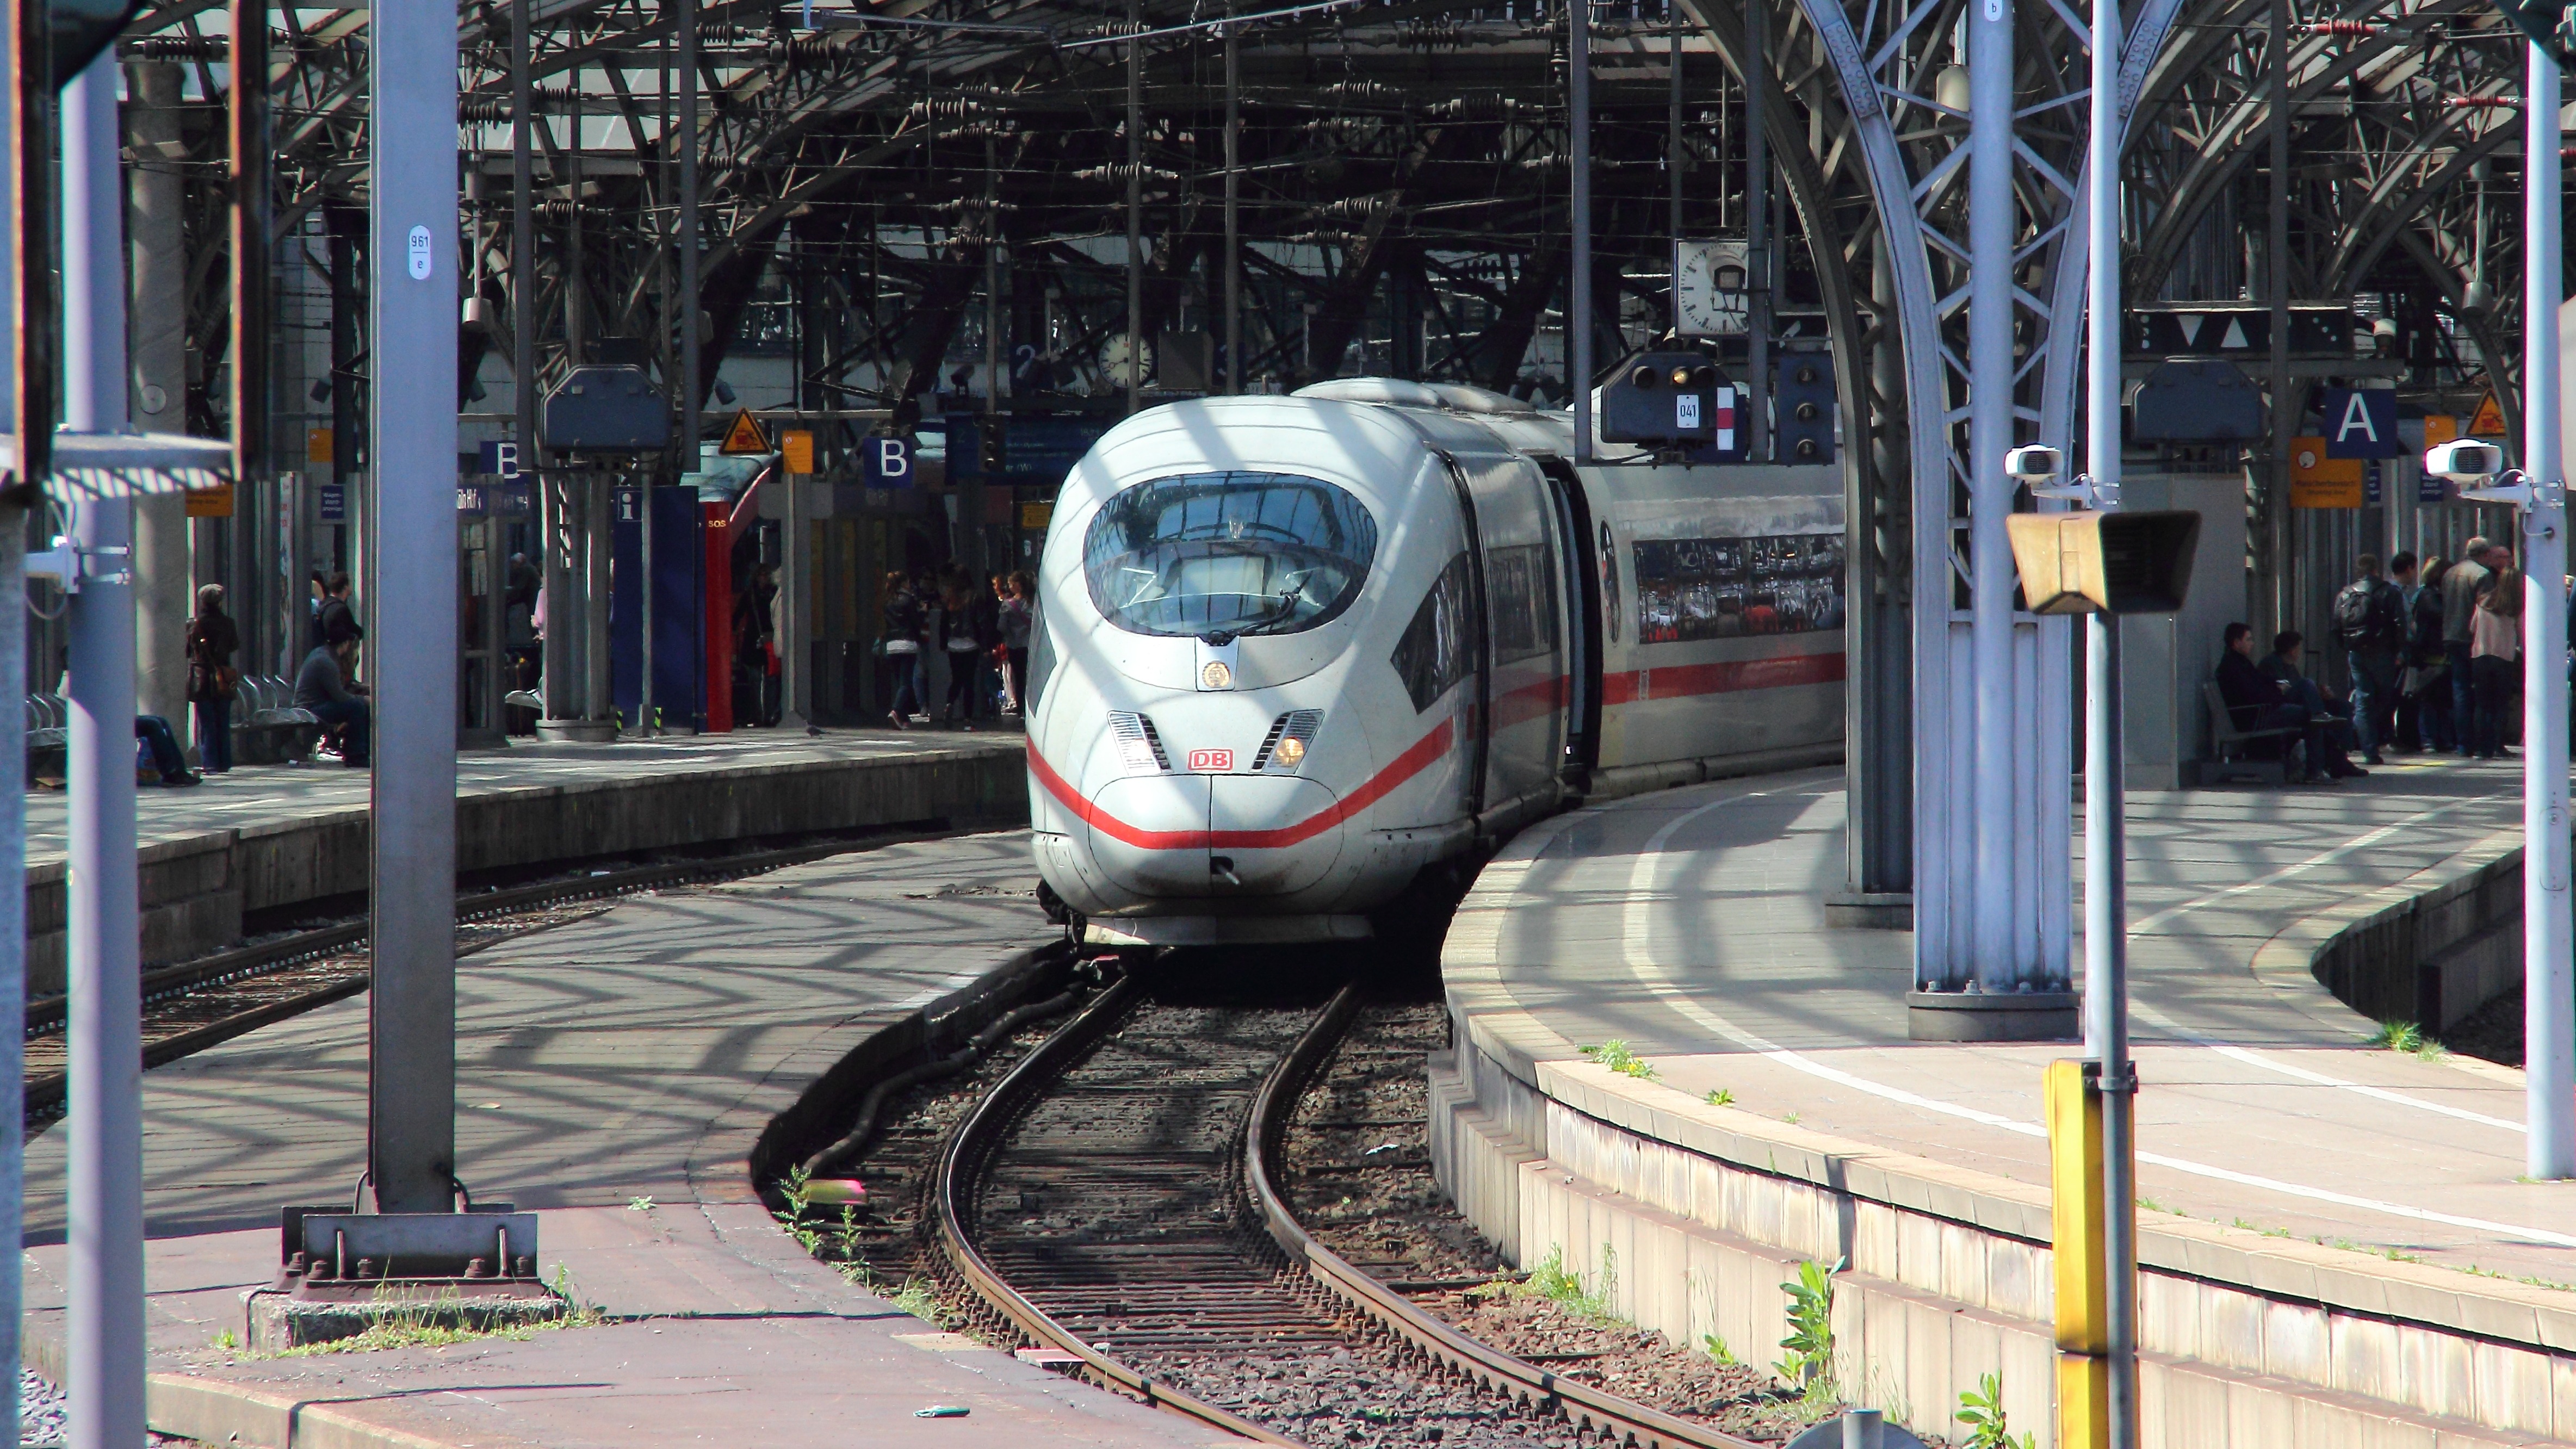
train, transport, vehicle, public transport, rail transport, land vehicle, metropolitan area, high speed rail, eisnban, abfat, ankun